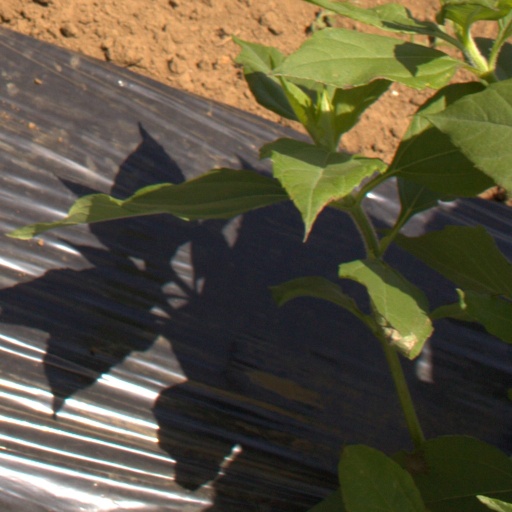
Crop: Jerusalem artichoke